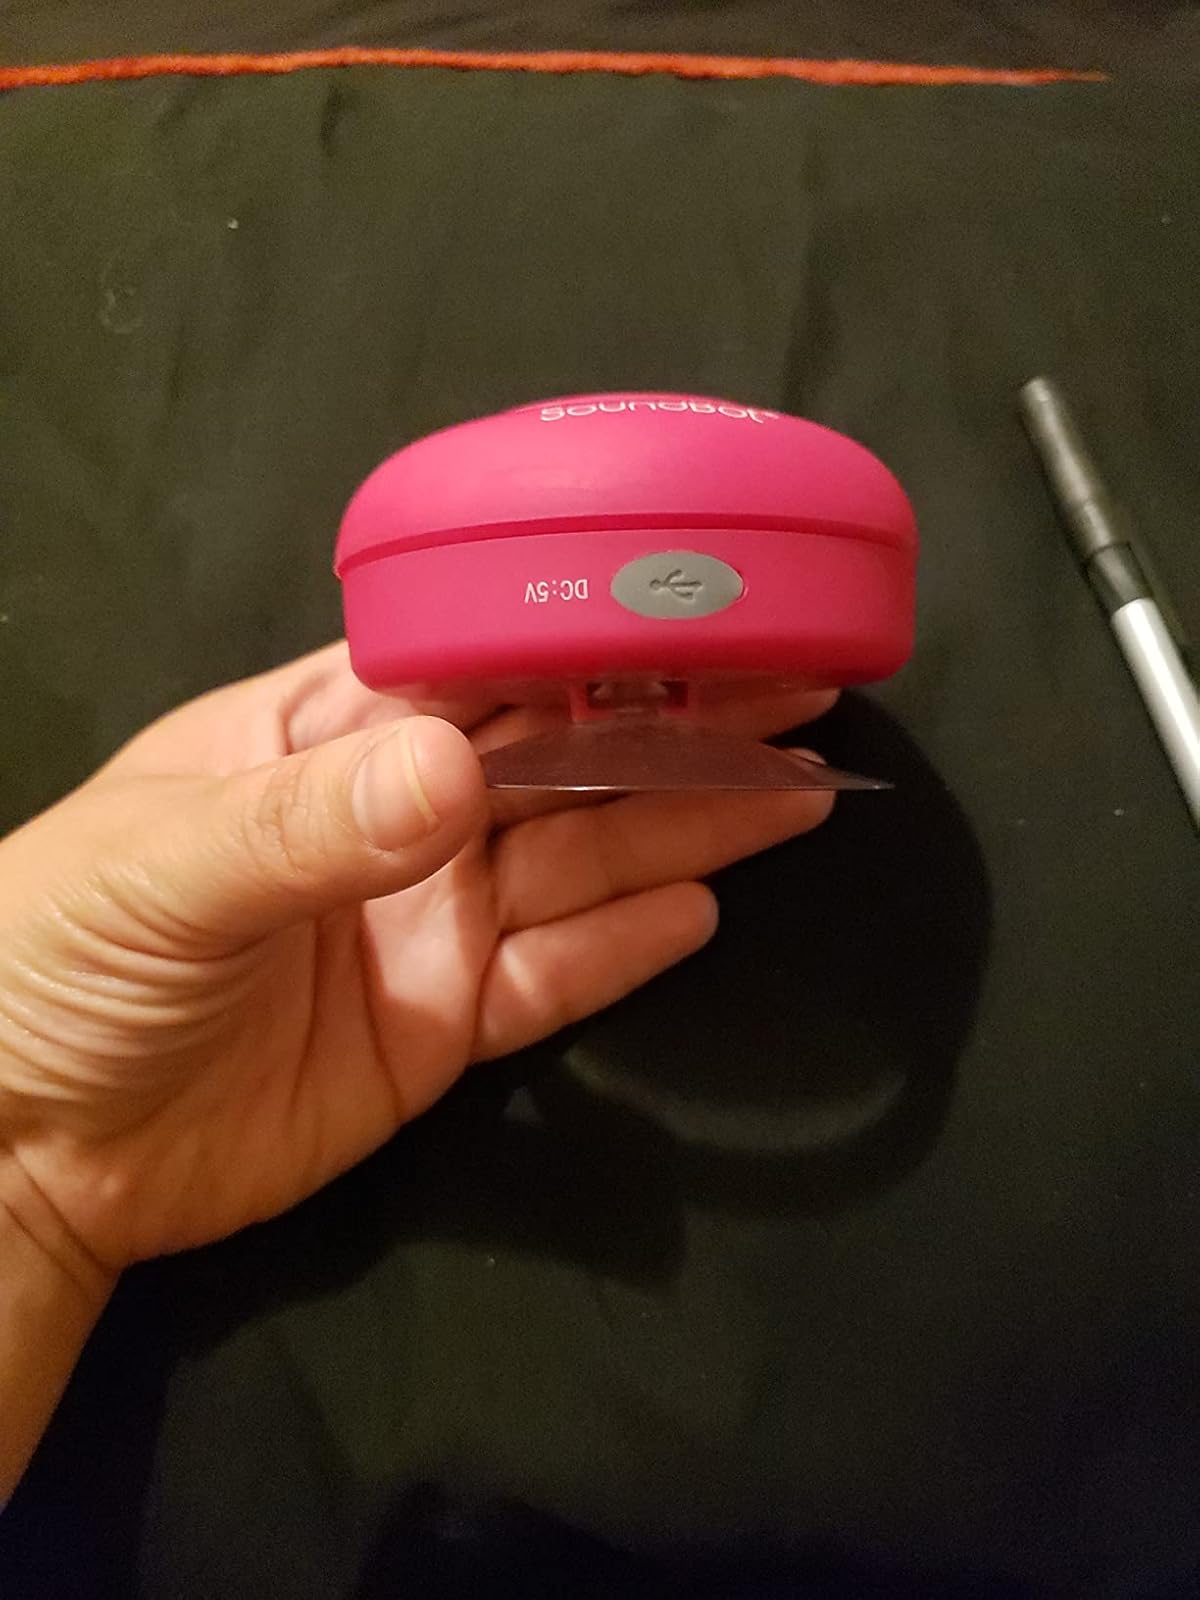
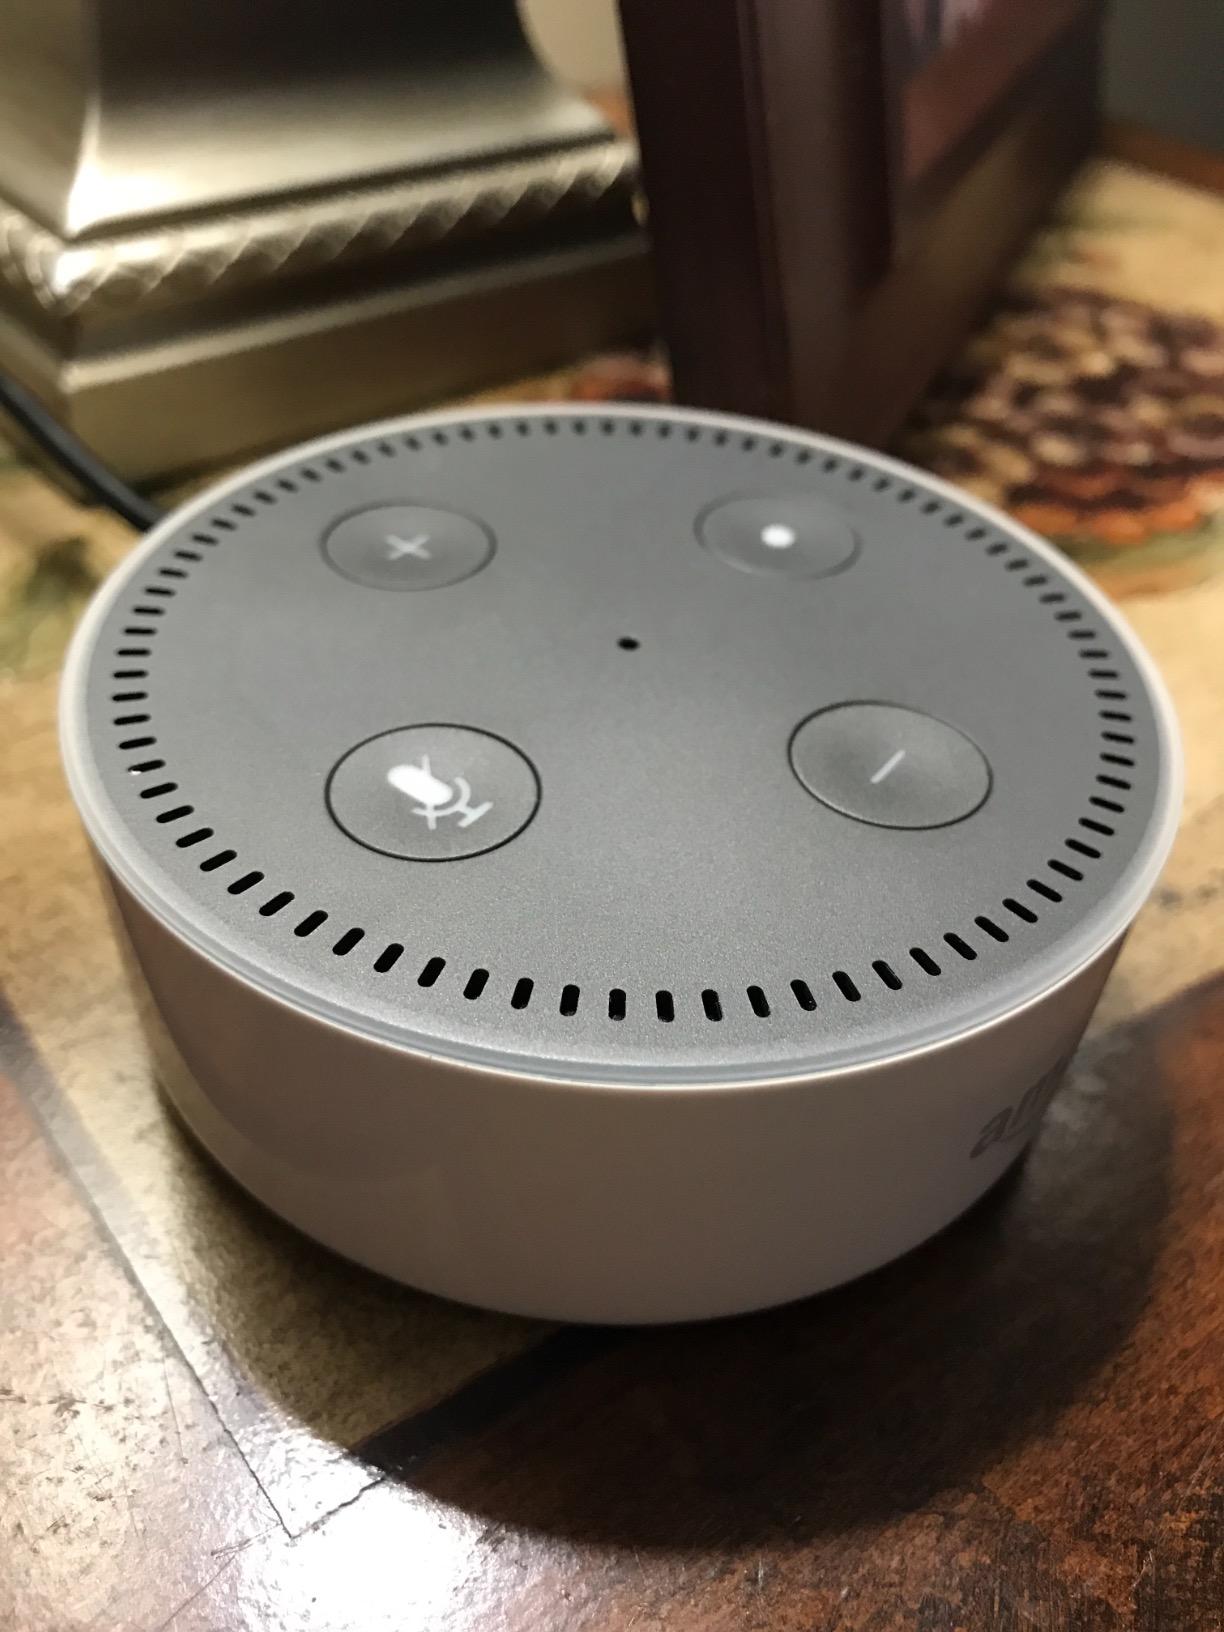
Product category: speaker
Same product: no